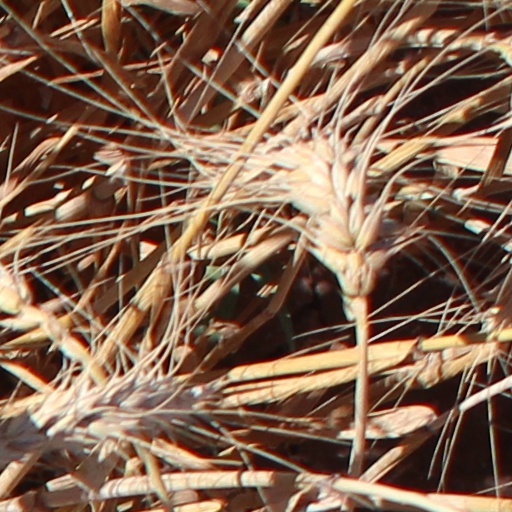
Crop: wheat